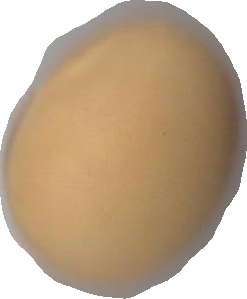
Variety: Grobogan